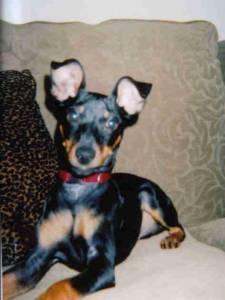
miniature pinscher